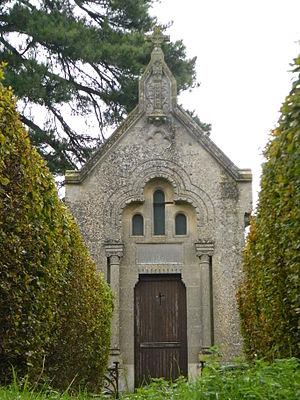
Chapelle privée Villain-Léger, près de l'église.
Languevoisin-Quiquery est une commune française située dans le département de la Somme, en région Hauts-de-France.